List of New Hampshire historical markers (201–225)

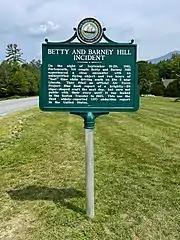
Betty and Barney Hill Incident roadside marker

"Erected in 1928, this riveted steel Warren truss span was built to replace a wooded span destroyed in the 1927 flood. This efficient truss design is based on a series of equilateral triangles with verticals added for strength. Boston Bridge Works fabricated the structure in Elmira, NY. Reflecting recent improvements in steel technology, the bridge incorporates rolled I-beams that minimized shop time and eased assembly in the field. This standard plan was also used in Bethlehem Hollow."